Someone at the Door (1936 film)

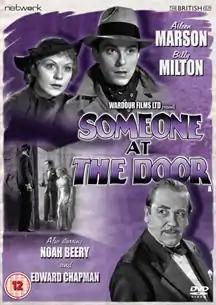
DVD cover

Someone at the Door is a 1936 British drama film directed by Herbert Brenon and starring Aileen Marson, Billy Milton, Noah Beery, John Irwin and Edward Chapman. A journalist comes up with a scheme to boost his career by inventing a fake murder but soon becomes embroiled in trouble when a real killing takes place. It is based on a successful West End play by Campbell Christie and his wife Dorothy Christie.